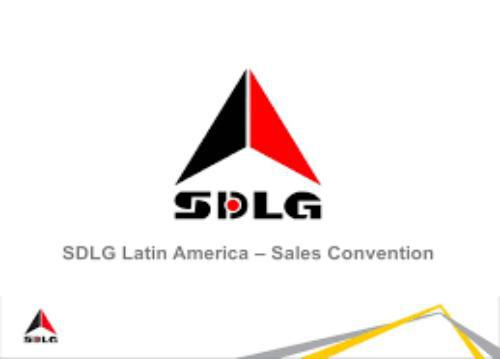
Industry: Transportation